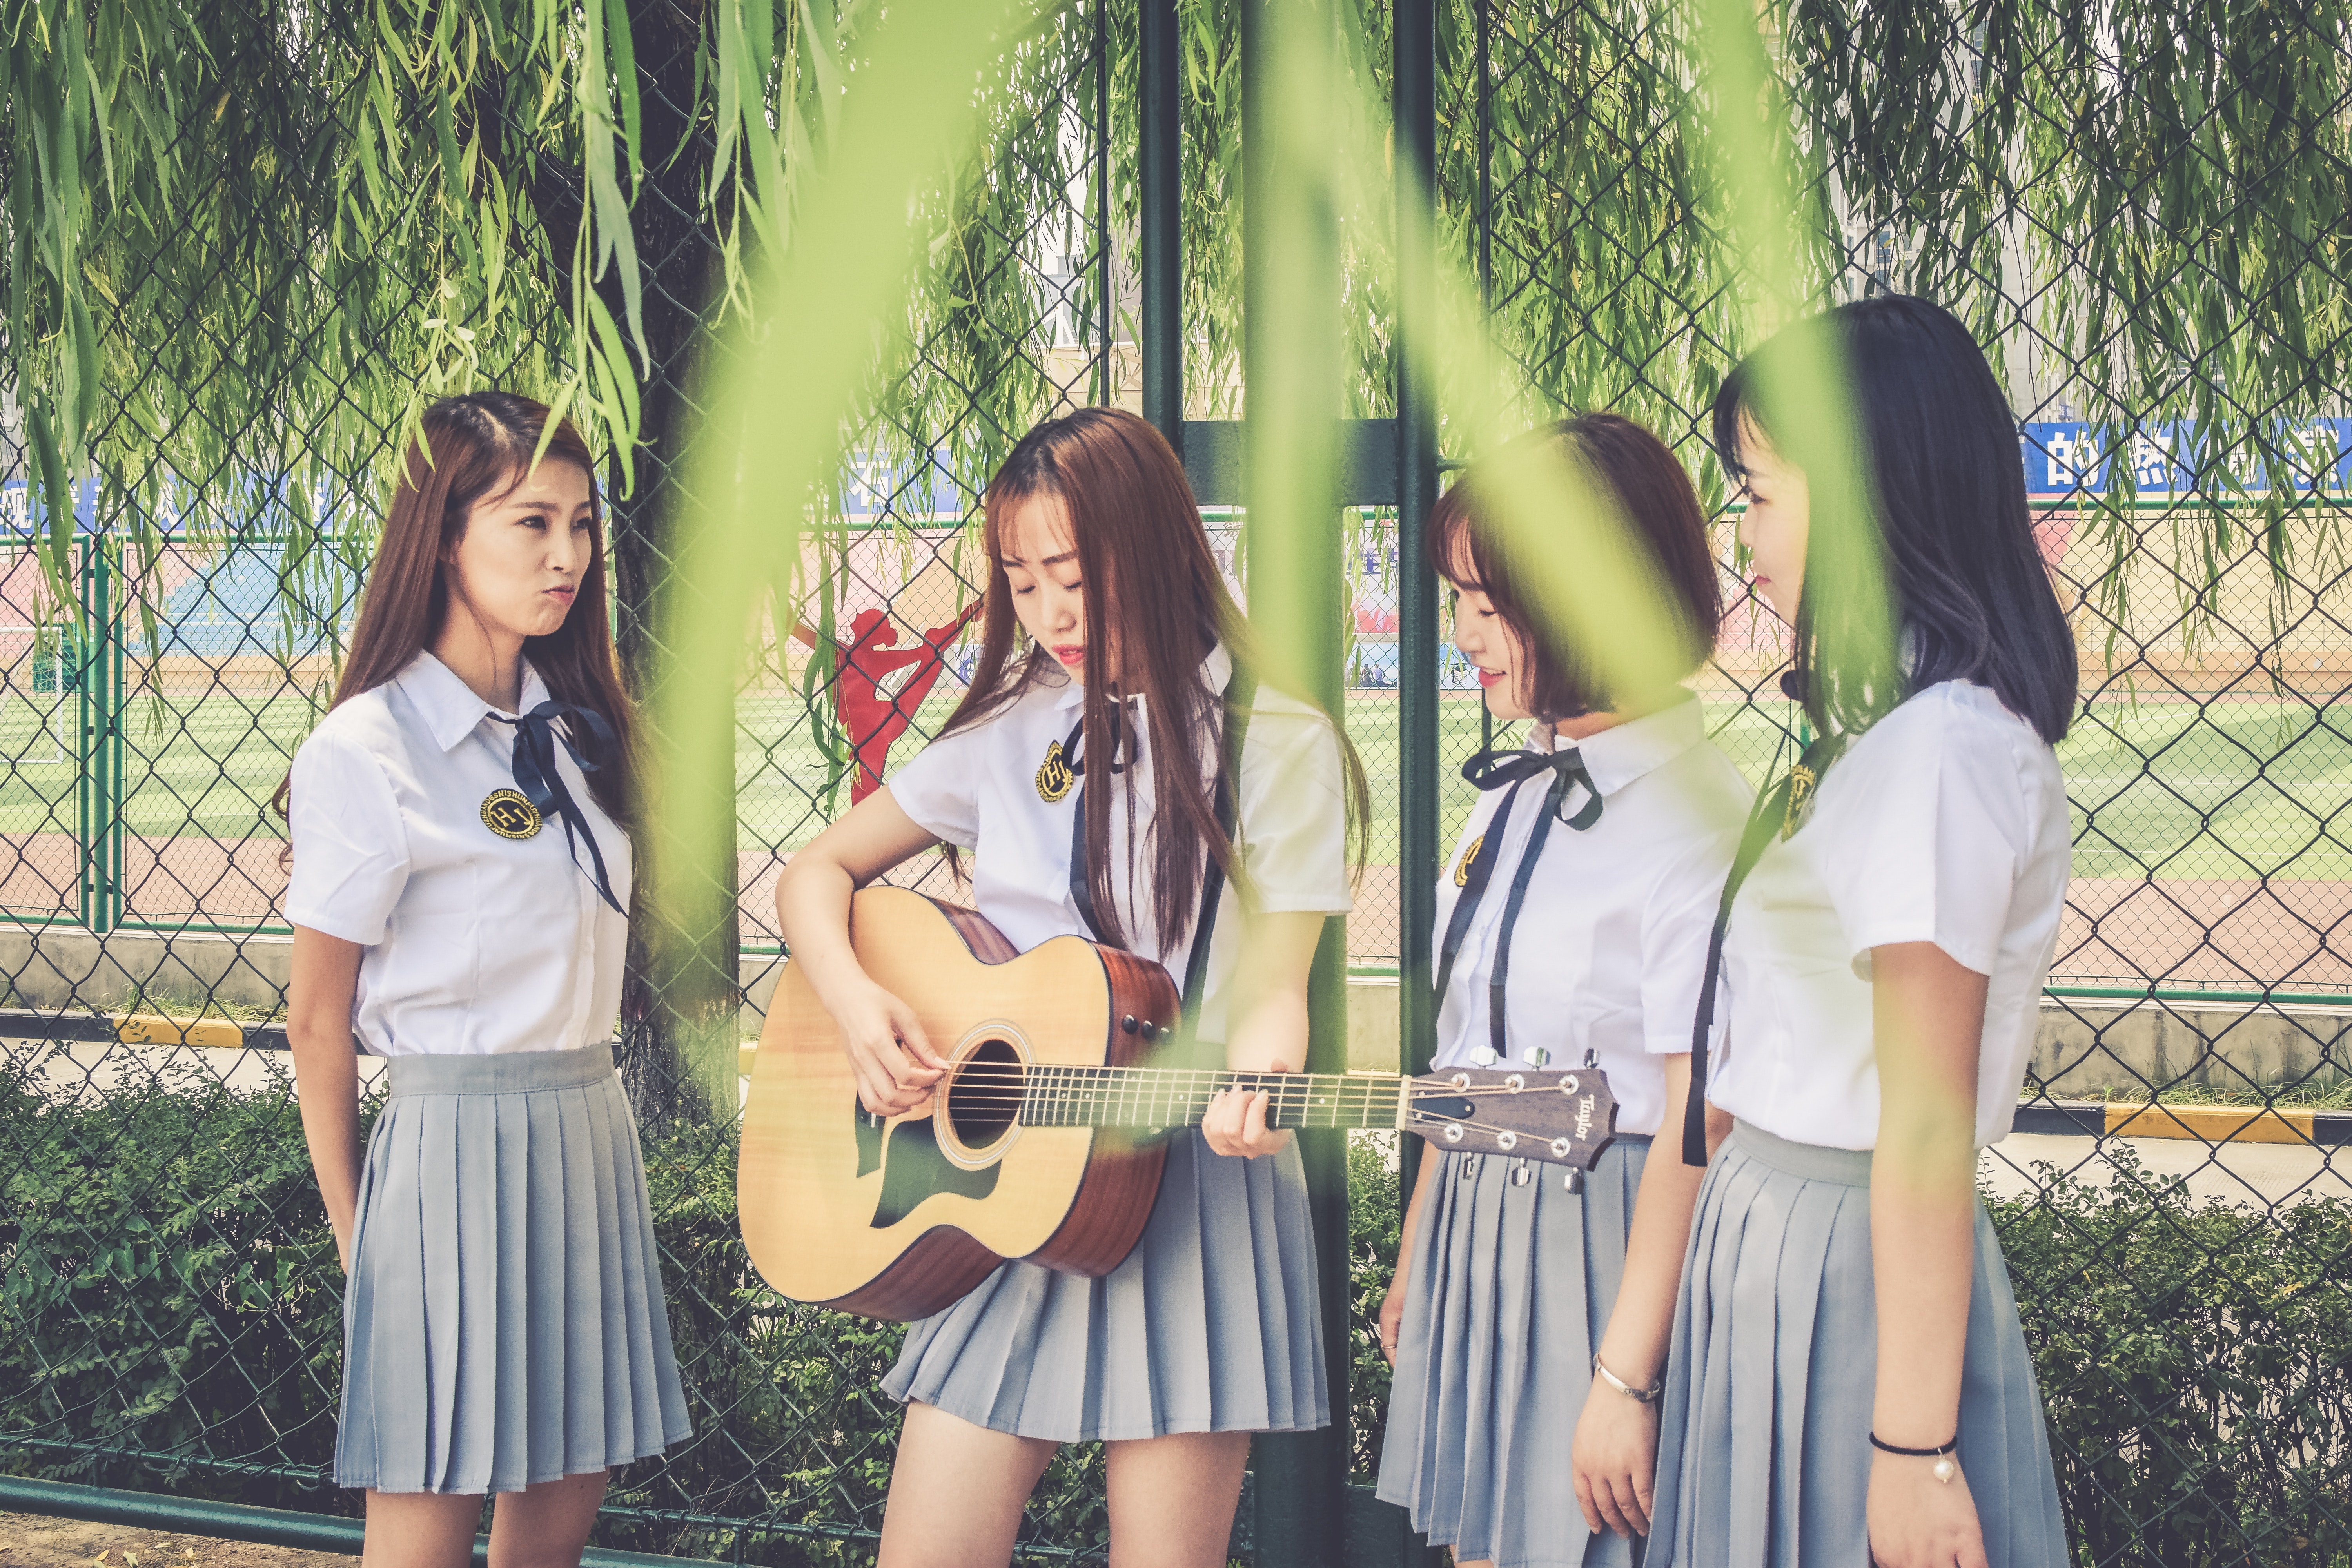
clothing, green, social group, lady, beauty, girl, snapshot, friendship, tree, fun, grass, recreation, plant, uniform, smile